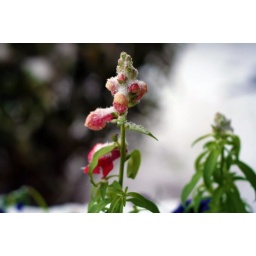
pink flower in the snow